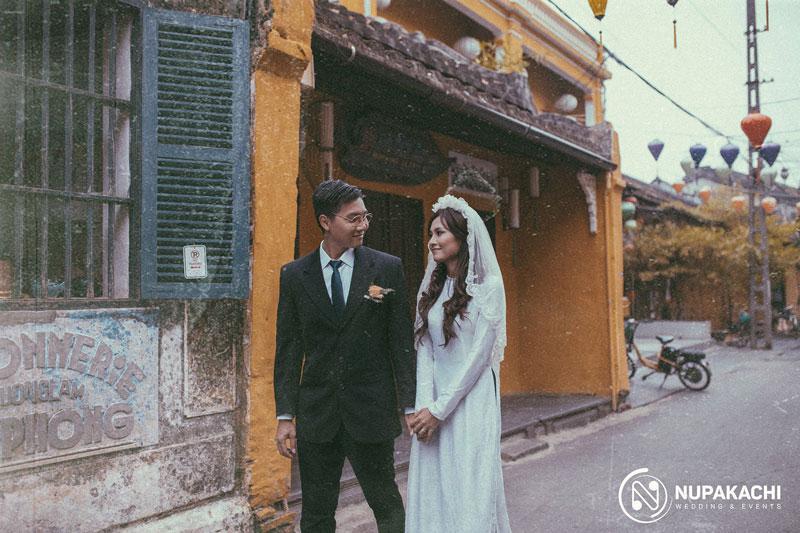
có một cặp đôi đang nhìn vào mắt nhau và đi bộ